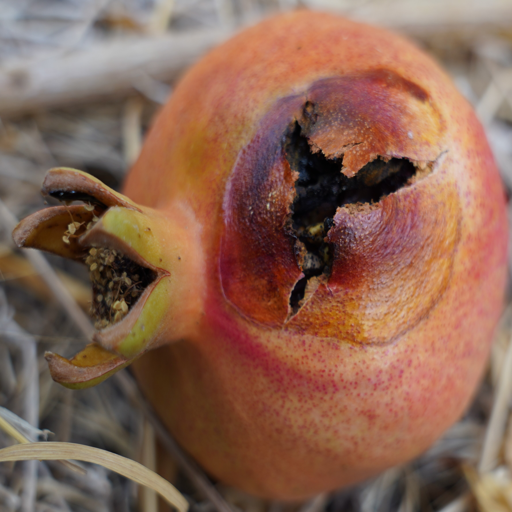
Label: Ectomyelois ceratoniae